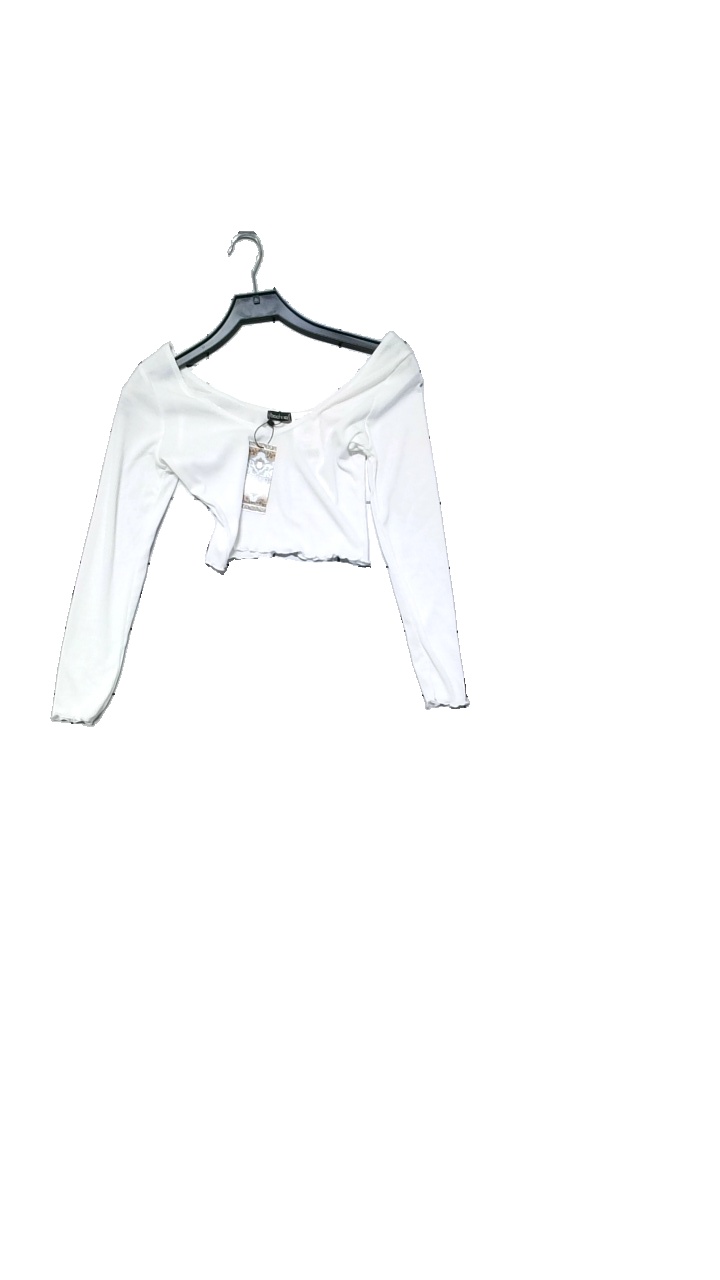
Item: Top (Ladies)
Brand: Boohoo
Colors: White
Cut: Cropped, V-collar
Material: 100% polyester
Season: All
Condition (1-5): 5
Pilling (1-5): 1
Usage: Reuse
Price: <50